Steatoda

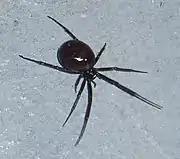
A "Steatoda" found in Australia.

"Steatoda" is known to prey on other spiders (including true black widows), crickets, ladybugs, cockroaches, and woodlice.